Cameron Morra

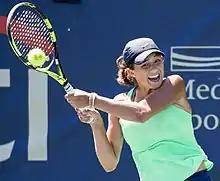

Cameron Morra (born September 20, 1999) is an American tennis player. Morra has reached a career-high WTA ranking of 1008 in singles and 868 in doubles. She made her main draw debut at the 2019 Citi Open partnering with Alana Smith in doubles.